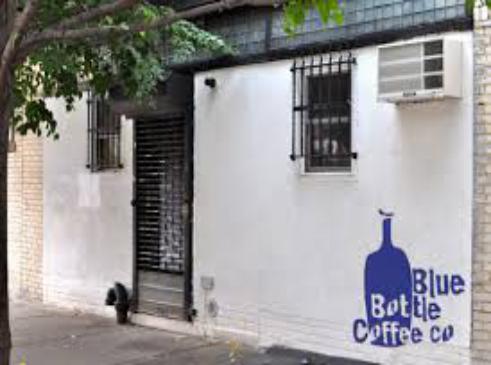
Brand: Blue Bottle Coffee Company
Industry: Food